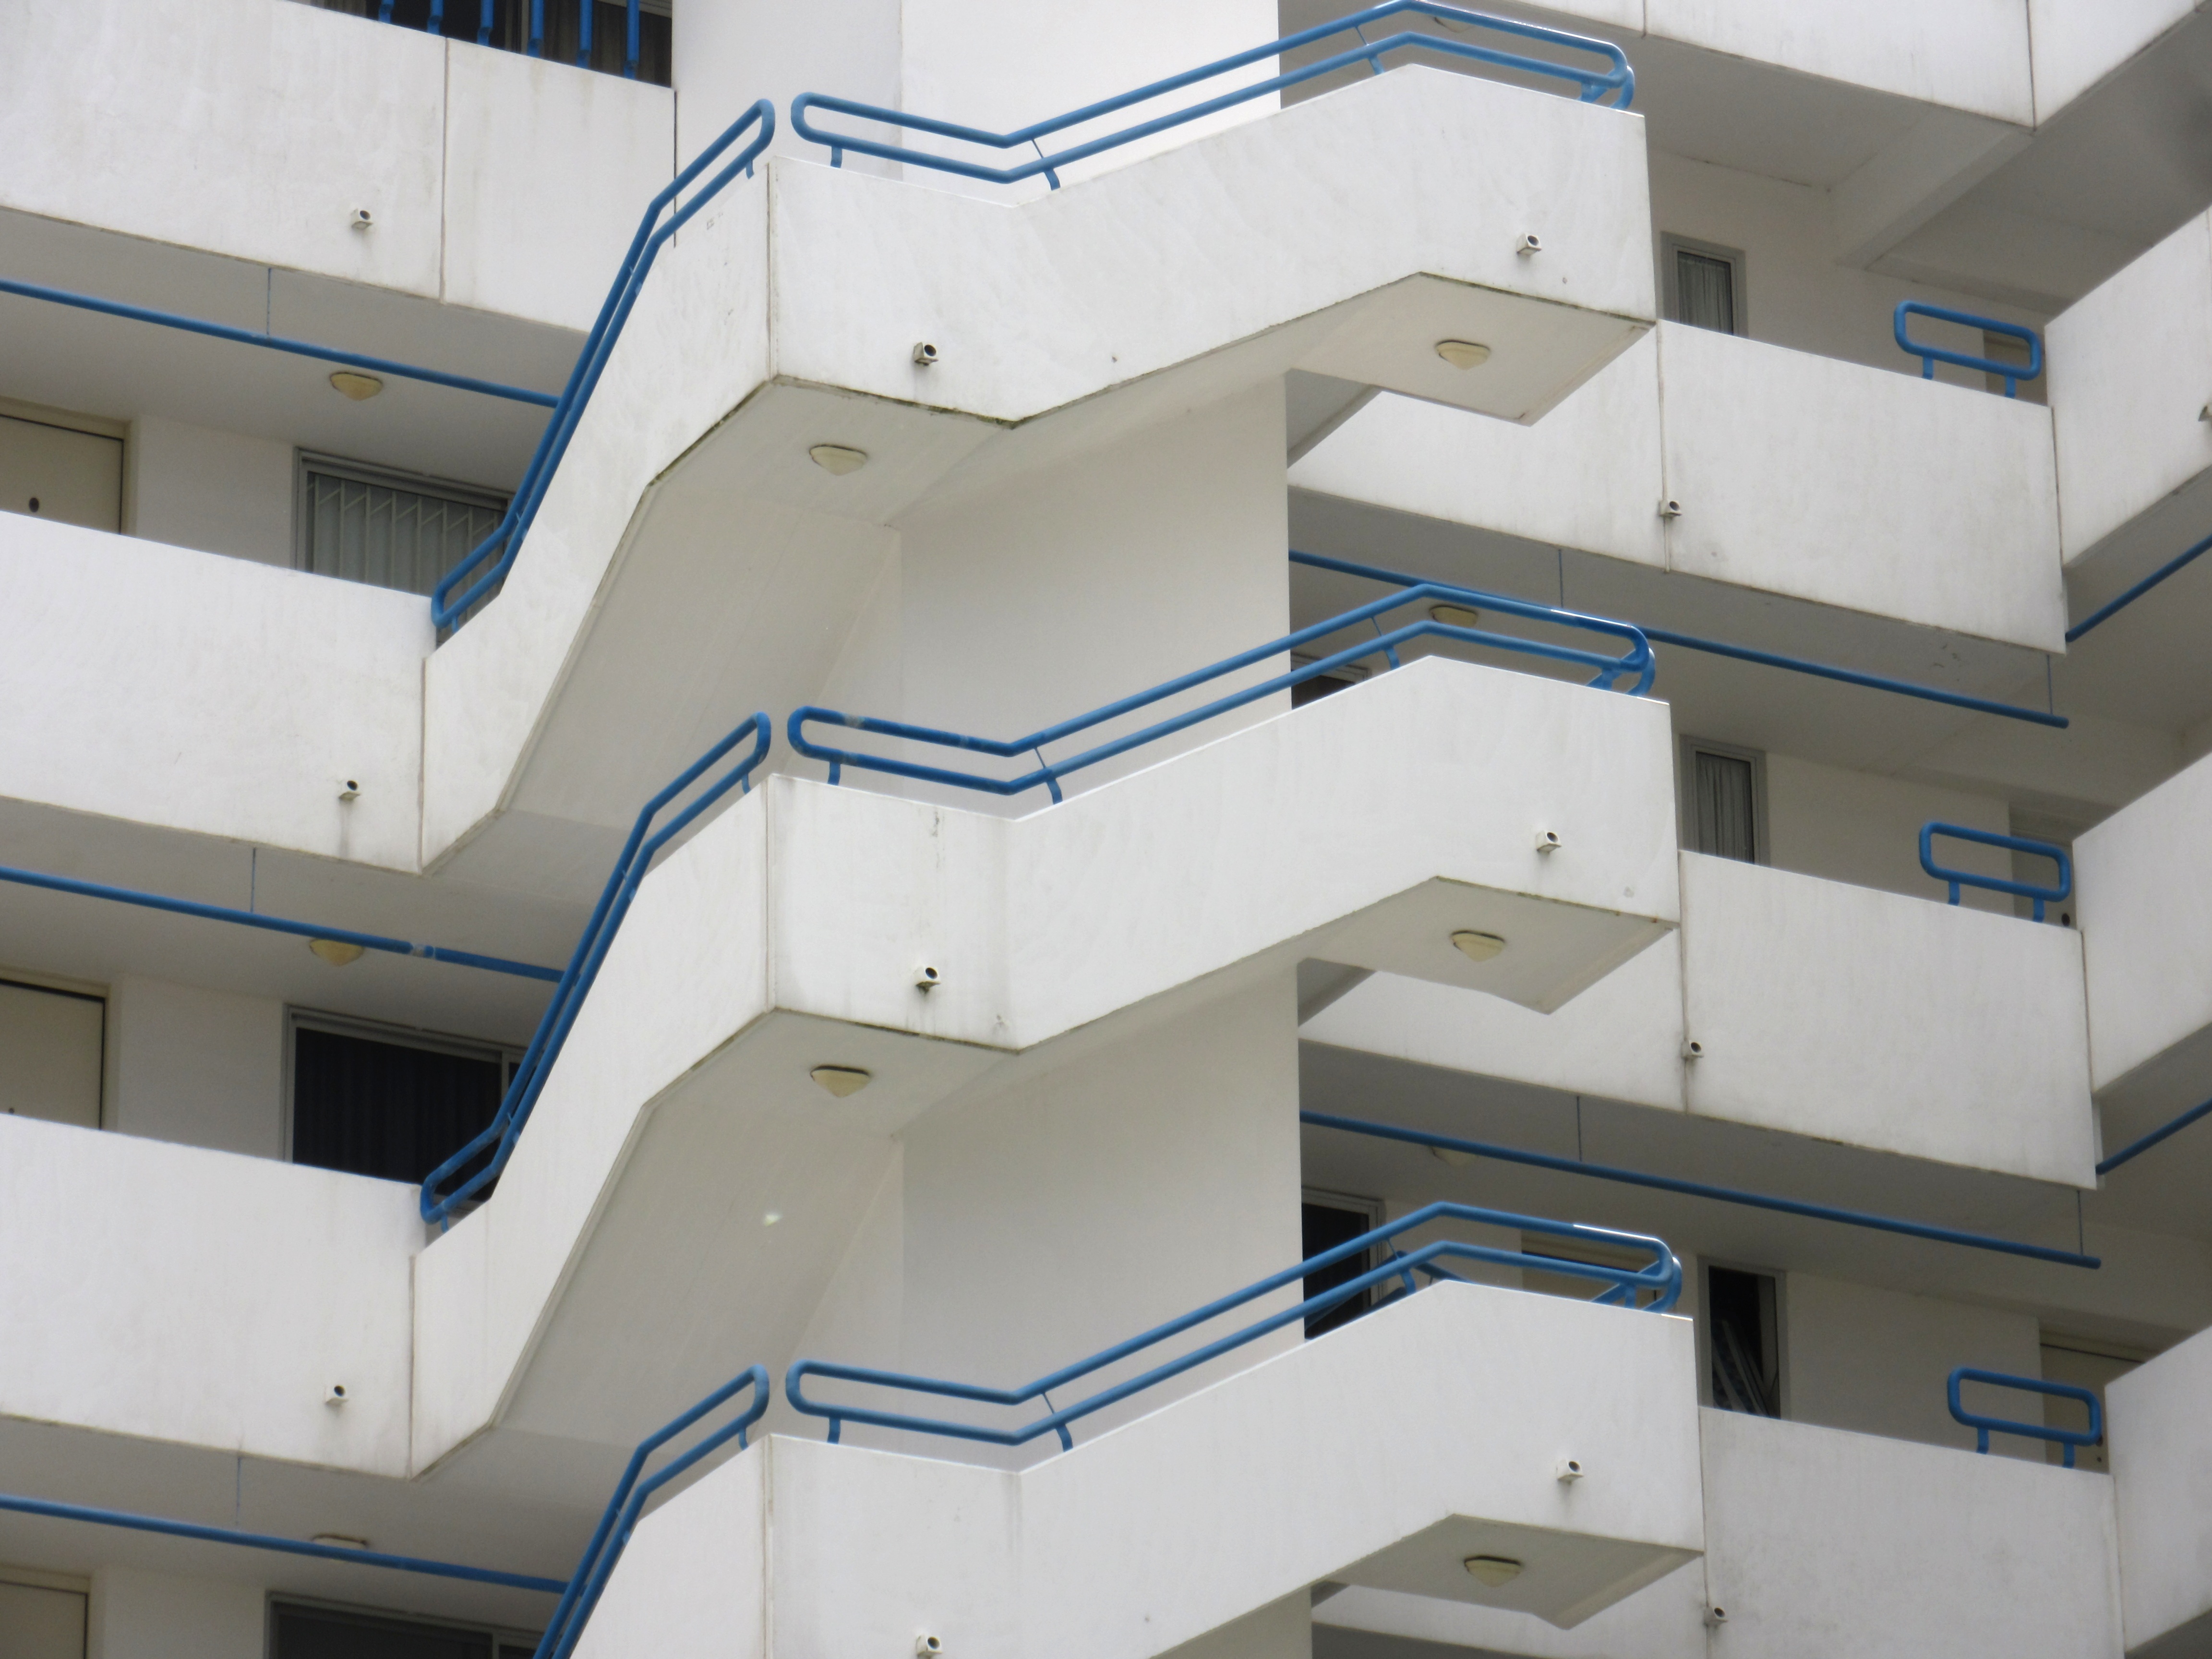
architecture, villa, house, building, home, staircase, railing, pattern, geometry, facade, property, apartment, design, stairs, hotel, commercial building, condominium, real estate, regularly, daylighting, external staircase